1957 Aqaba Valetta accident

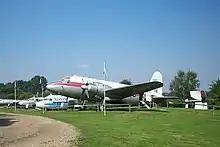
A Vickers Valetta C.2 similar to the accident aircraft

On 17 April 1957, a twin-engined Vickers Valetta C.1 transport aircraft, serial number "VW832", of 84 Squadron, Royal Air Force crashed and was destroyed after departing from Aqaba Airport in Jordan following wing failure due to turbulence. The crash is the deadliest air disaster in the history of Jordan.